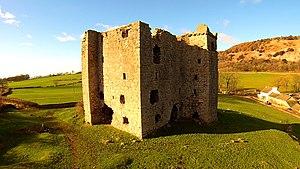
La tour d'Arnside est une maison-tour médiévale tardive entre Arnside et Silverdale immédiatement au sud d'Arnside Knott en Cumbrie, en Angleterre.
"Peel tower sont des petits donjons fortifiés ou maisons-tour, construite le long de l'Angleterre et les frontières de l'écosse dans les Marches écossaises et nord de l'Angleterre, principalement entre le siècle mi-14 et 1600. Ils étaient autonomes, la défense étant une considération primordiale de leur conception ""confirmation du statut et du prestige"" jouant également un rôle. Ils fonctionnaient également comme des tours de guet où des feux de signalisation pouvaient être allumés par la garnison pour avertir d'un danger imminent.